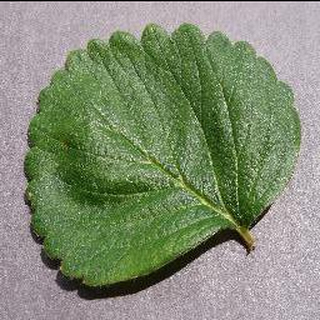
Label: healthy_strawberry